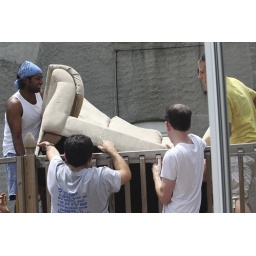
We actually had to carry the couches out the back door and over the fence